Question: Please indicate a possible affordance area of the bicycle that can be used for sitting on
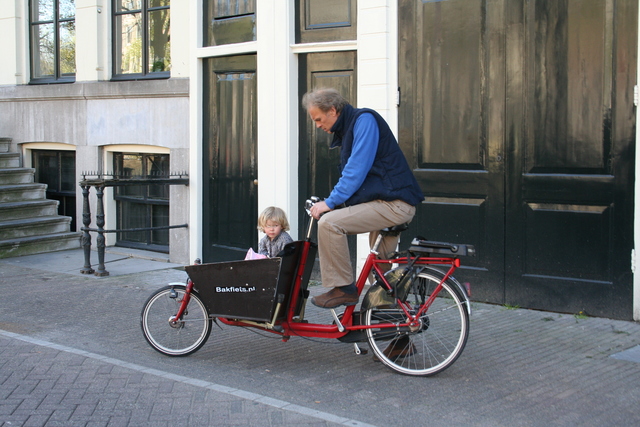
Answer: [369.5, 216, 409.5, 238]